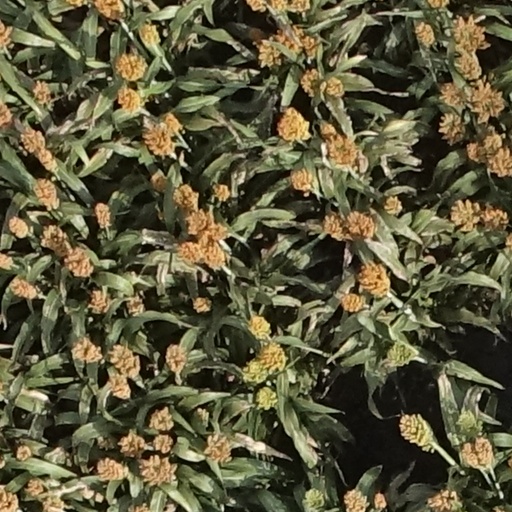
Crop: sorghum